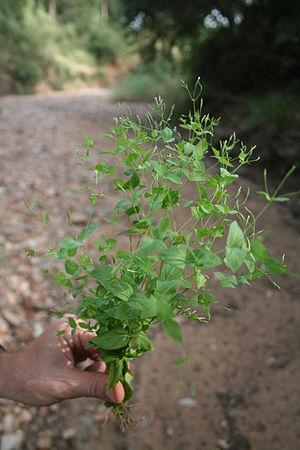
Canscora diffusa R.Br. est une espèce d'arbres de la famille des Gentianaceae et du genre Canscora, selon la classification phylogénétique.